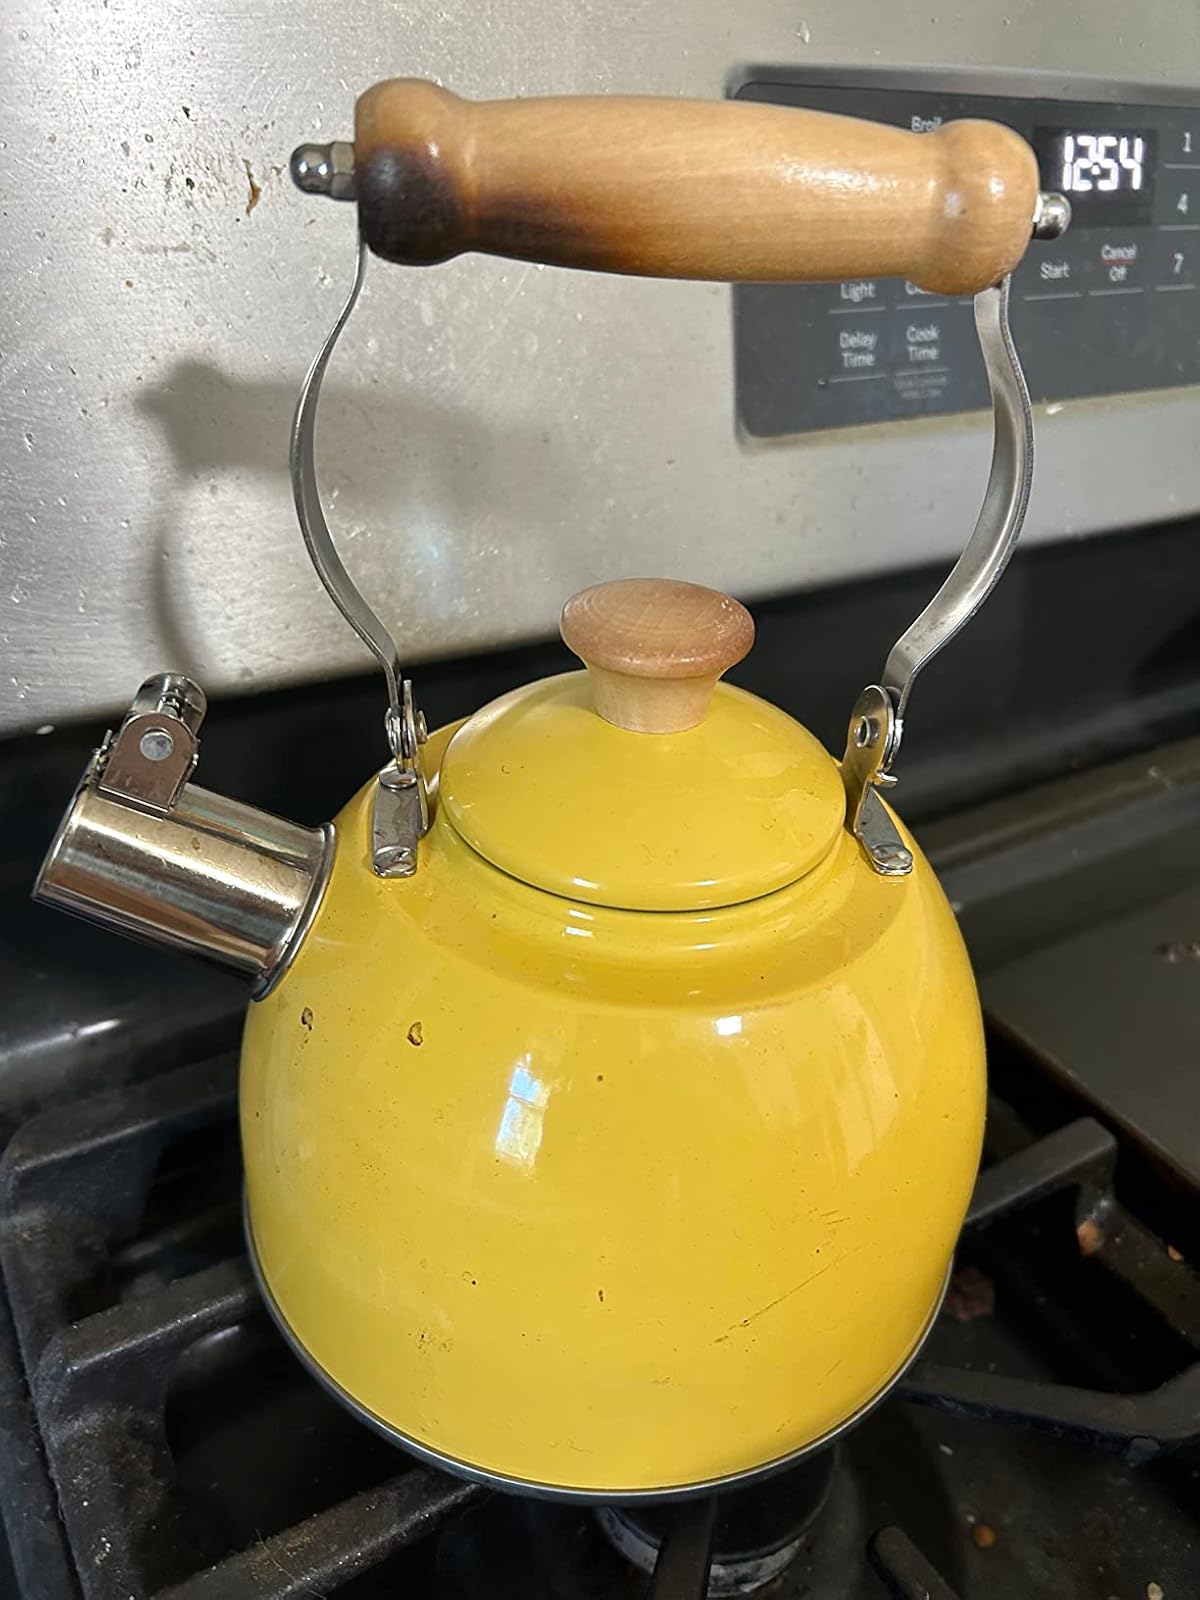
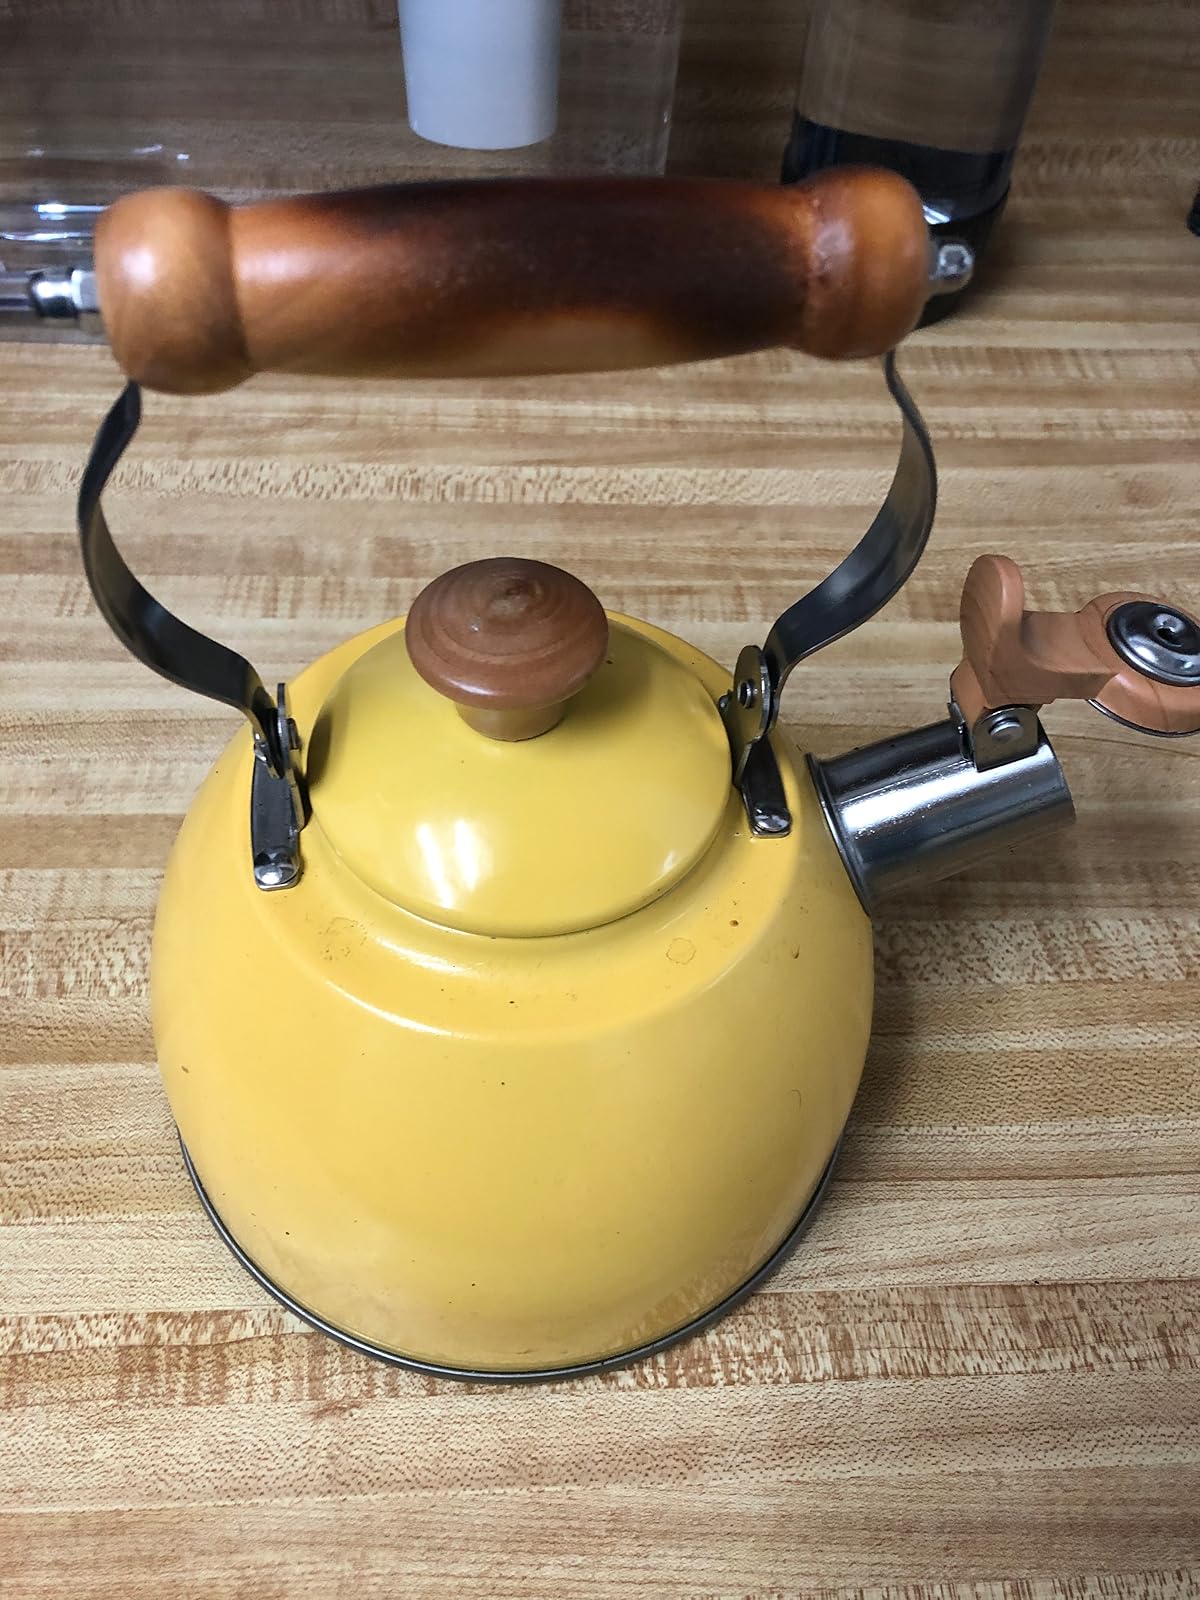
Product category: items_kettle
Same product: yes